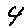
Label: 4